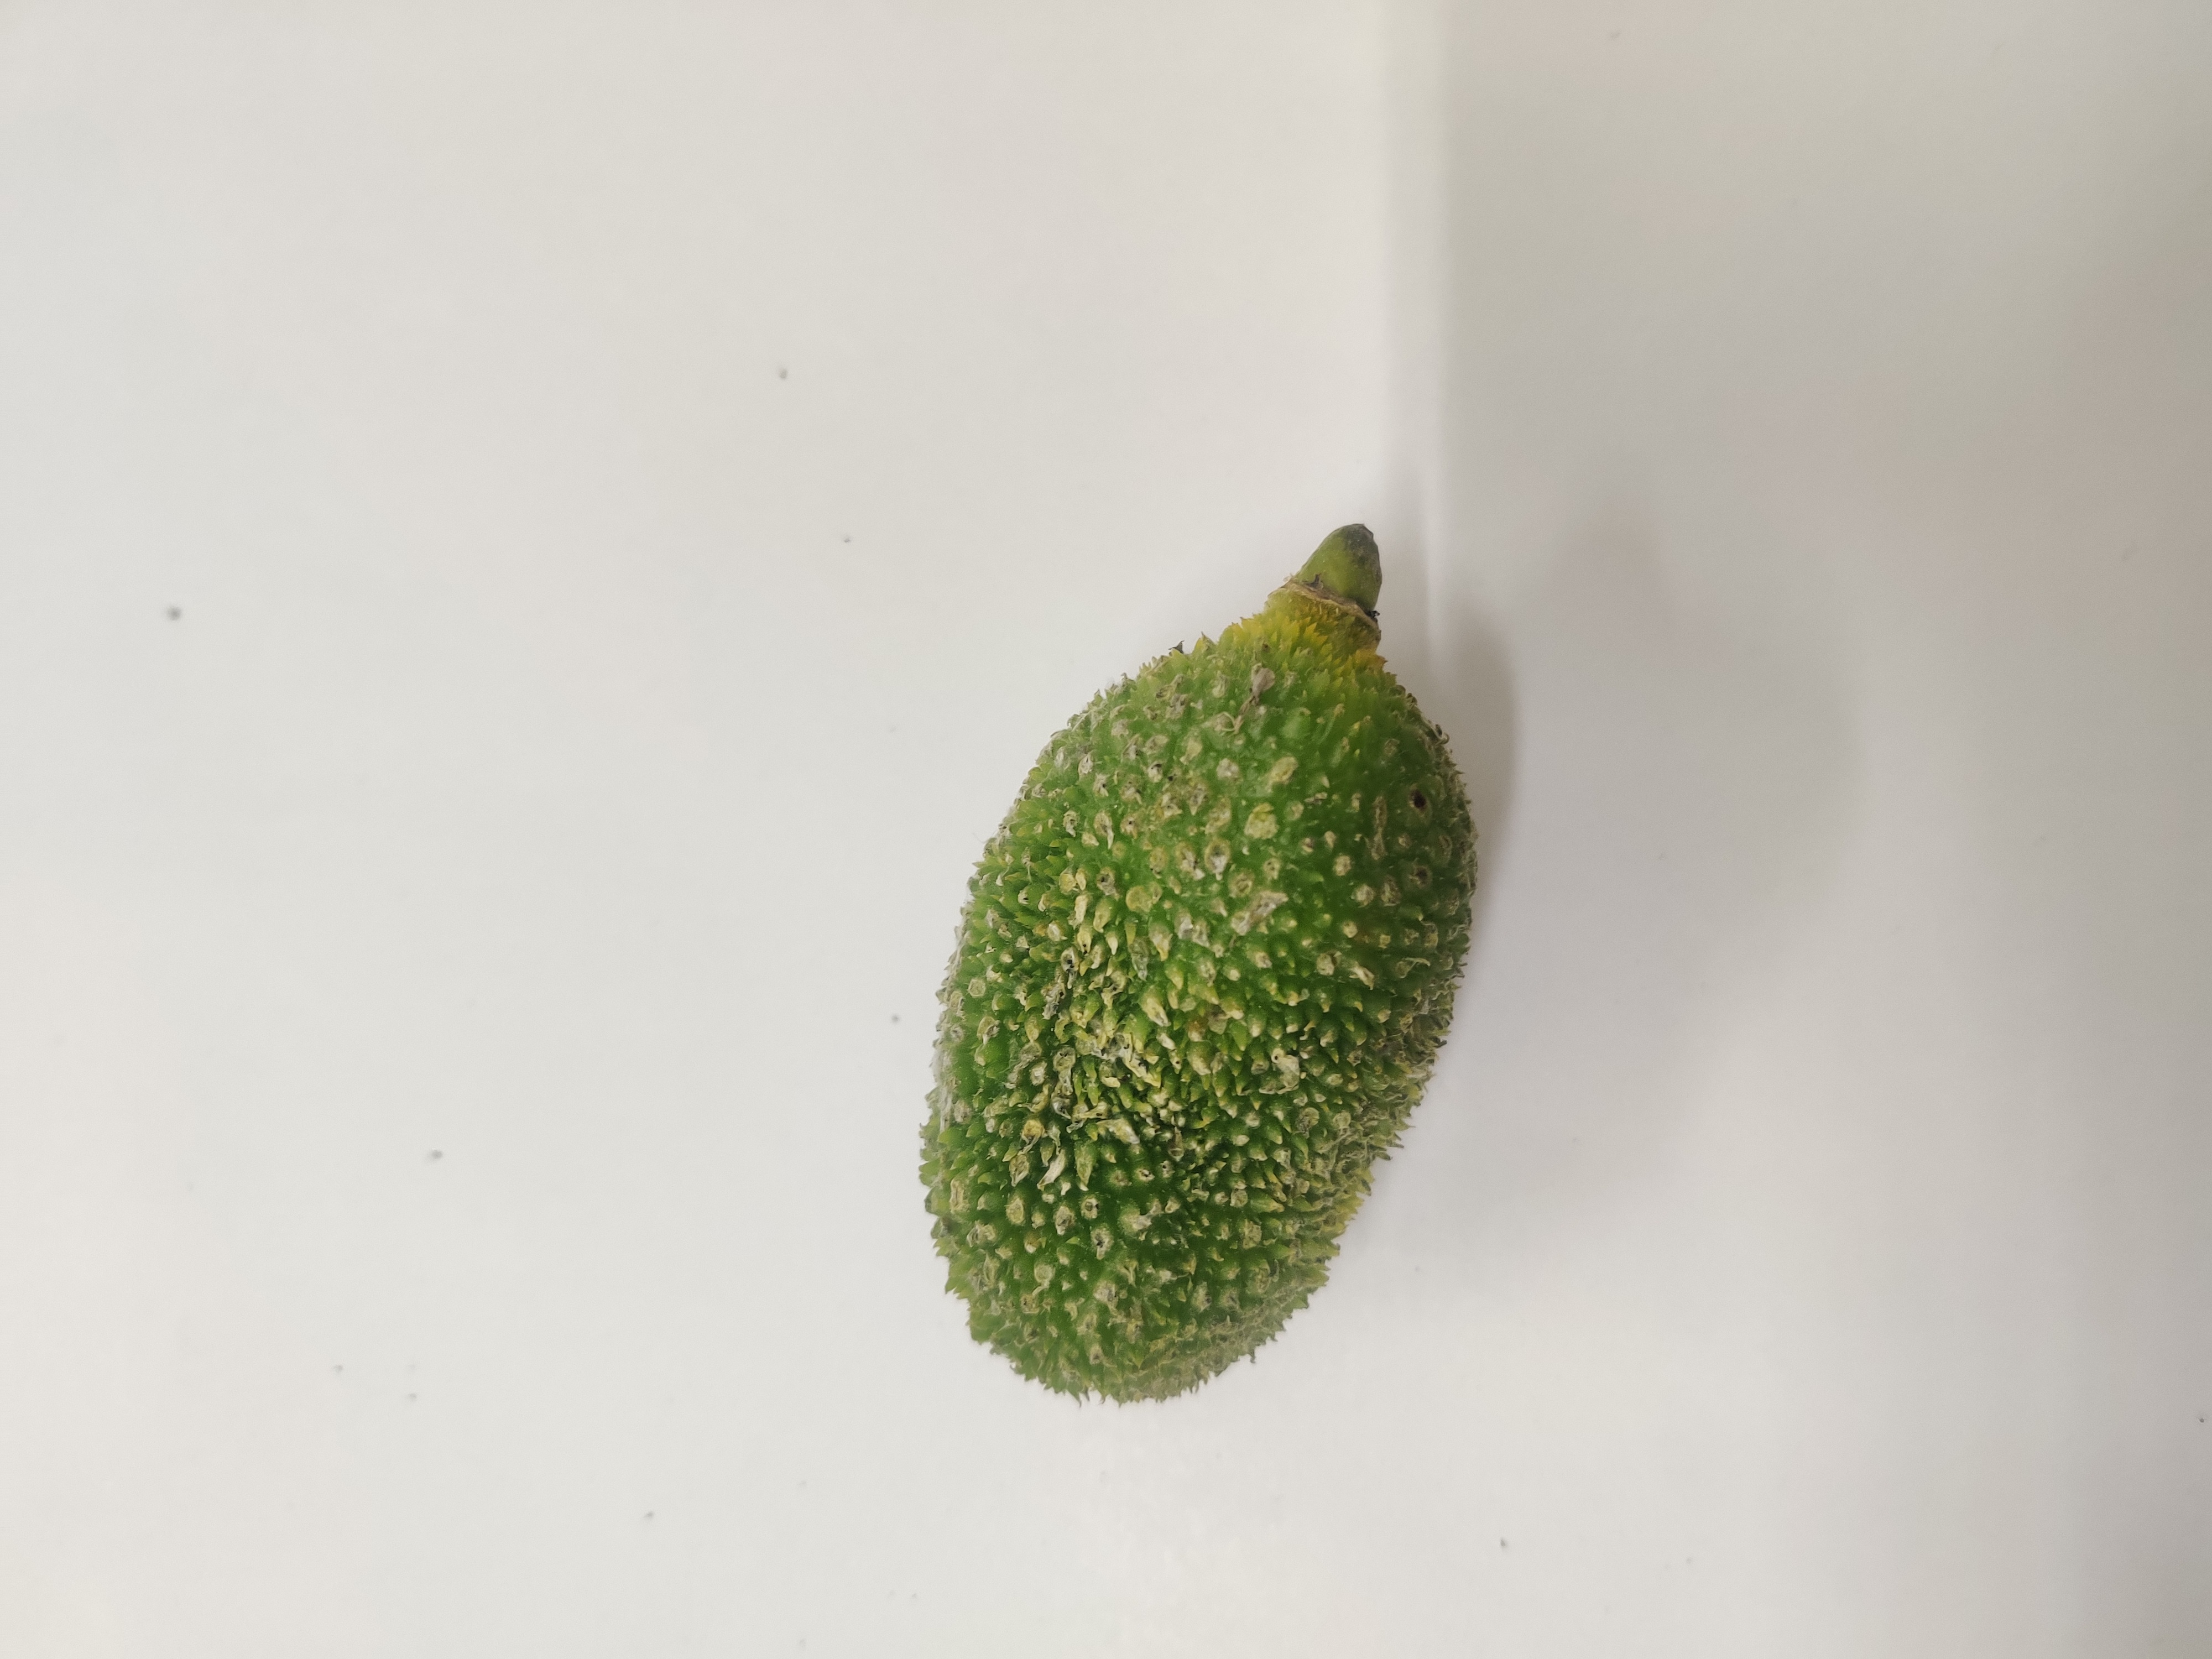
Crop: Spiny Gourd
Condition: Severely Damaged